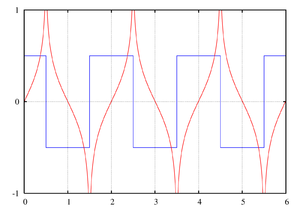
En mathématiques et en traitement du signal, la transformation de Hilbert, ici notée, d'une fonction de la variable réelle est une transformation linéaire qui permet d'étendre un signal réel dans le domaine complexe, de sorte qu'il vérifie les équations de Cauchy-Riemann.